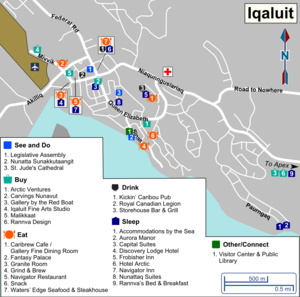
Iqaluit est la capitale et la plus grande ville du territoire du Nunavut, au Canada. Les habitants d'Iqaluit s'appellent les Iqalummiut, -miuq étant un suffixe usuel des langues inuites pour désigner les habitants d'un lieu.